Phineas Flynn

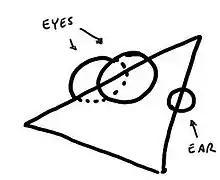
Outline of Phineas' head design.

All characters in "Phineas and Ferb" were drawn in a design borrowed from Tex Avery's style, with geometric shapes being included in their structure; Phineas in particular is that of a triangle. The triangle face has been stated in the series as being just his nose that covers the entire head. The goal while drawing characters was to make them simple enough to be drawn by child viewers and be recognized by silhouette. Phineas's eyes lie on the top of his head and are of oval shape. For his hair, three "tufts" are put in the back and front, while three freckles lie underneath. For the ear, a small 3 is used to represent the ear lobe. Povenmire uses thin, spindly arms for every character as a simple reason to add fun.